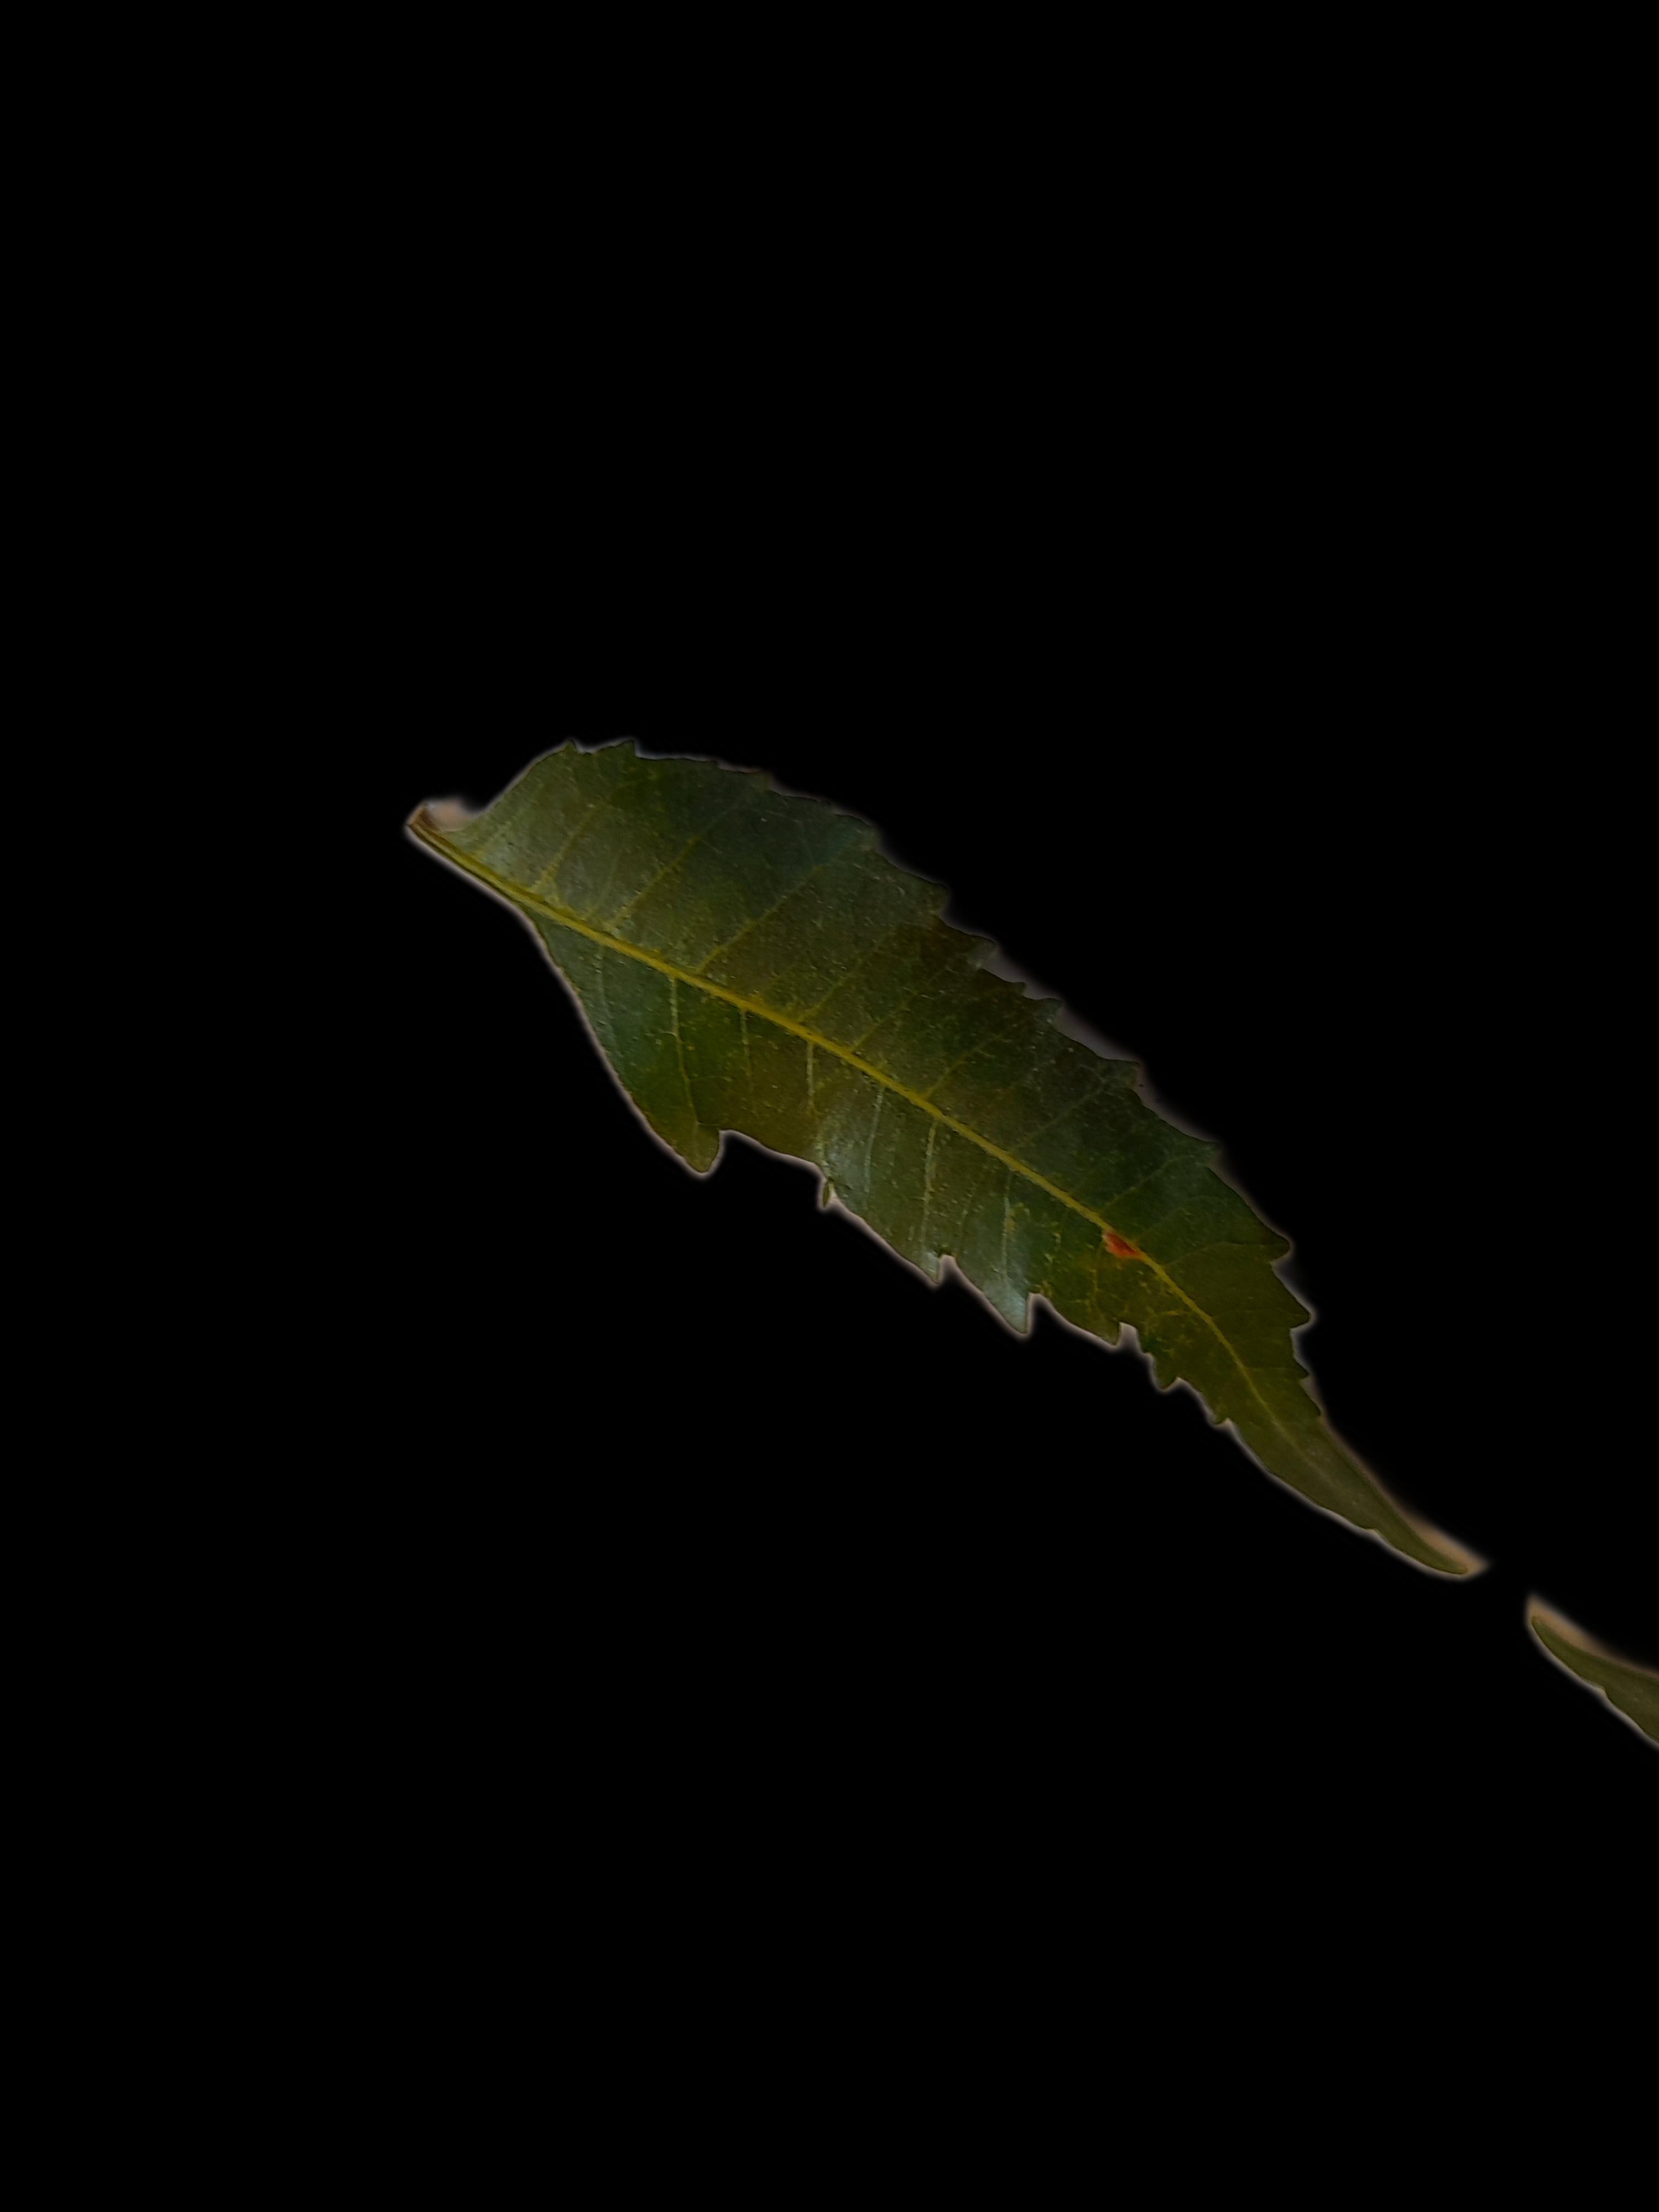
Plant: Neem